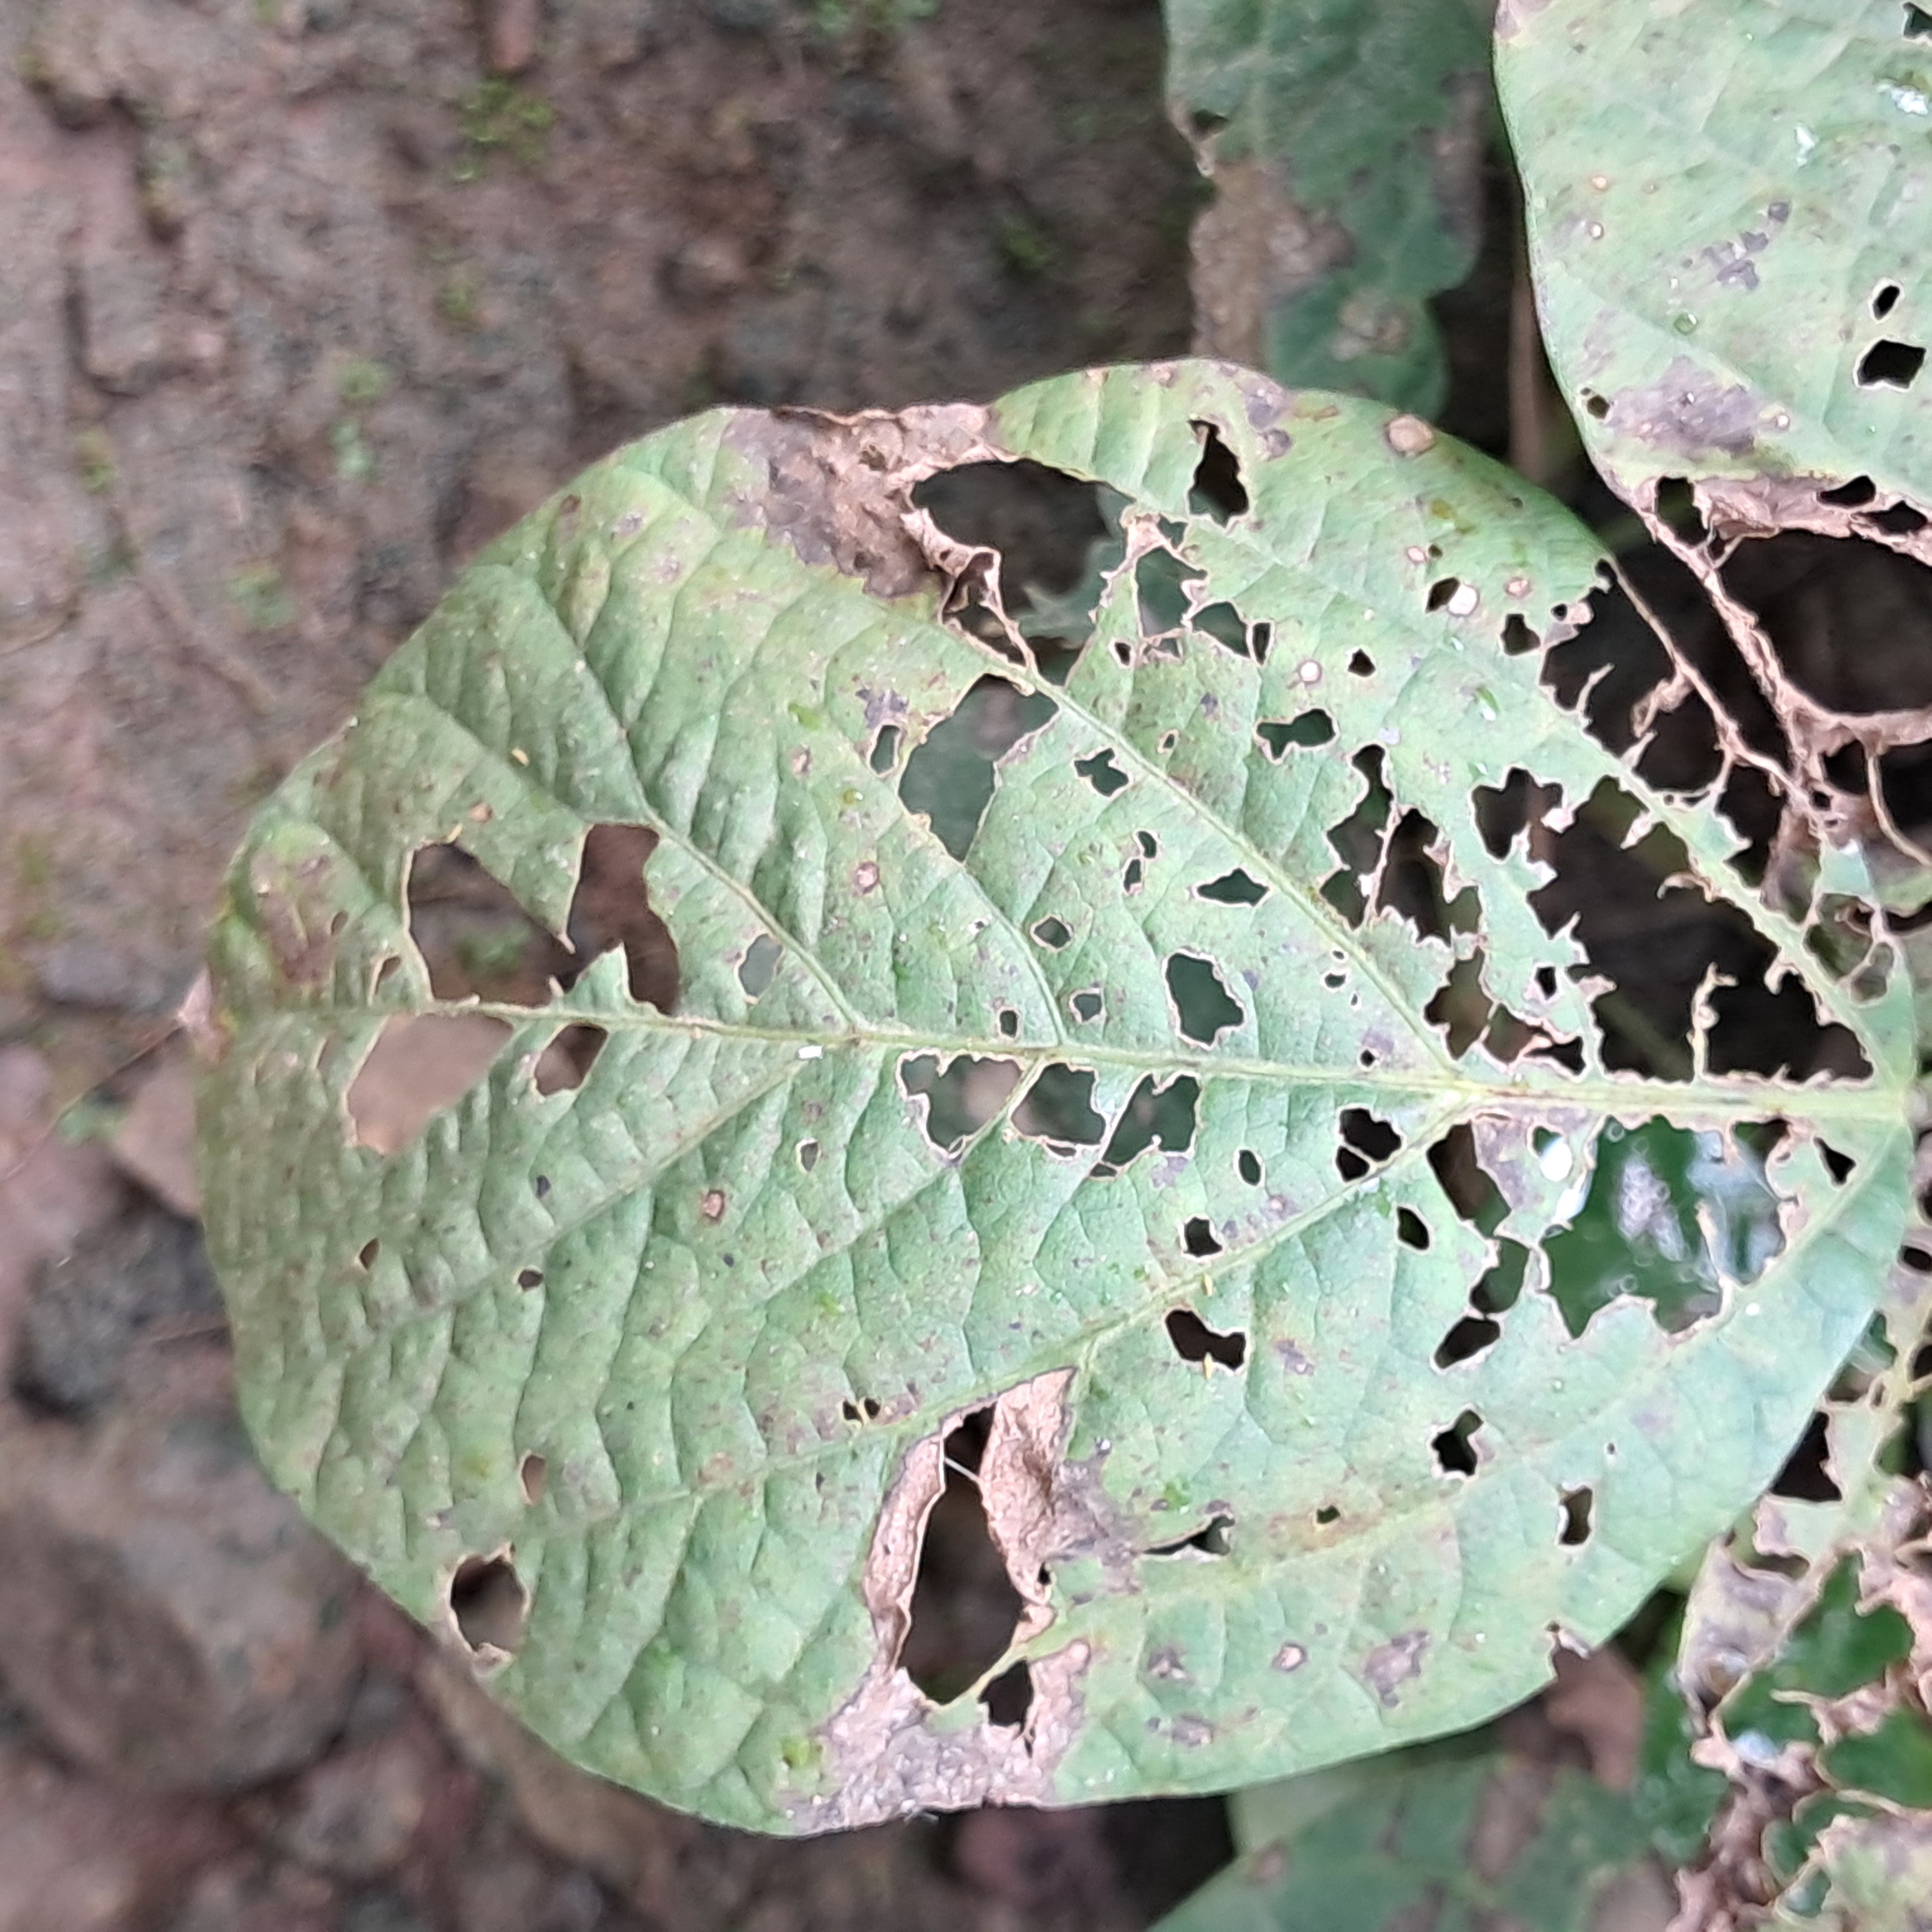
Label: Caterpillar_Semilooper_Pest